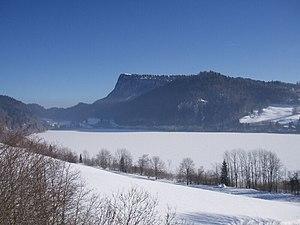
Le Jura est une chaîne de montagnes située en Europe occidentale, principalement le long de la frontière entre la France et la Suisse, au nord-ouest des Alpes. Il est caractérisé par une forme de croissant s'étendant sur plus de 340 km entre Bâle et Voreppe, suivant la courbure de l'arc alpin. Culminant à 1 720 m d'altitude au sommet du crêt de la Neige, le massif jurassien est caractérisé par un climat rude de type semi-continental à montagnard, malgré son altitude modeste et sa position géographique. Sa géologie complexe en fait un modèle de référence dans de nombreuses disciplines géologiques et son nom a été à l'origine de la dénomination de la période géologique du Jurassique.
La dent de Vaulion est un sommet du Jura vaudois qui culmine à 1 483 mètres d'altitude et qui présente un versant nord abrupt, alors que son versant sud est en pente douce.